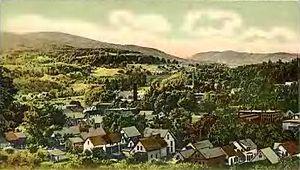
Lorsque les premiers colons anglais sont arrivés à Jamestown en 1607, le continent américain connaissait une faible densité de population depuis plusieurs millénaires, n'étant peuplé que par les Amérindiens. Le territoire américain fut ensuite colonisé à partir du XVIIᵉ siècle par différentes puissances européennes